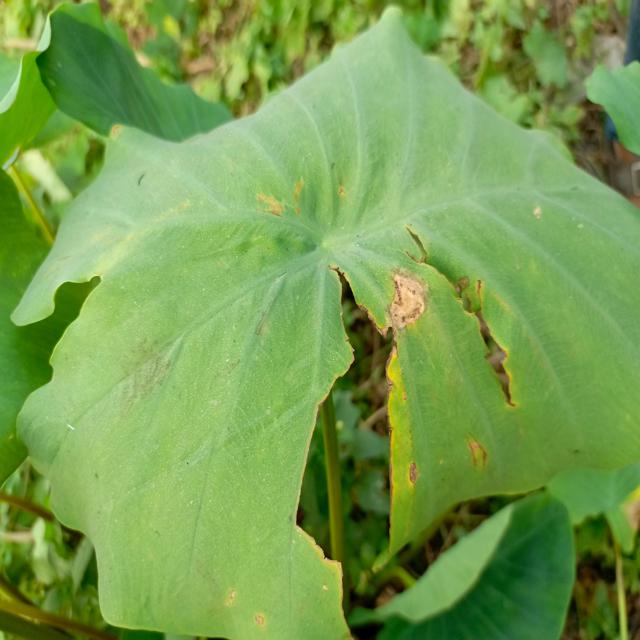
Label: Mid_Blight